Oxbow Historic District

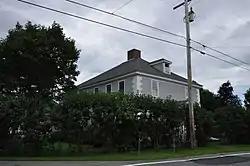

The Oxbow Historic District encompasses a well-preserved rural agricultural area on United States Route 5 in northern Newbury, Vermont. It was one of the first areas to be settled in the town, and includes seven agricultural properties, with six farmhouses built before 1835 and a number of surviving 19th-century farm outbuildings. It was listed on the National Register of Historic Places in 1983.